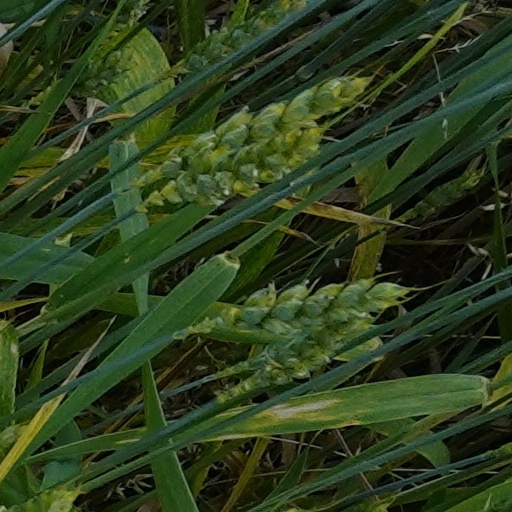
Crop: wheat